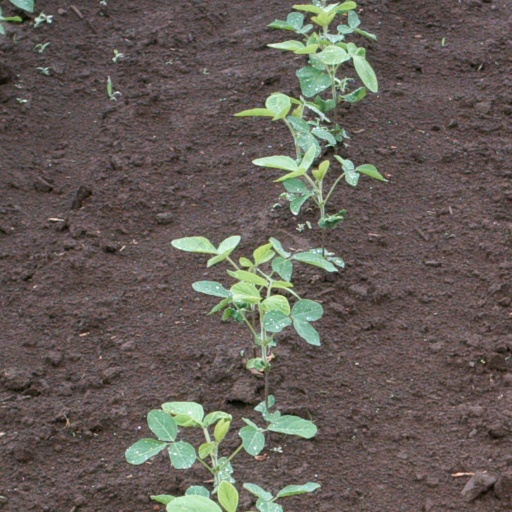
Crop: soybean